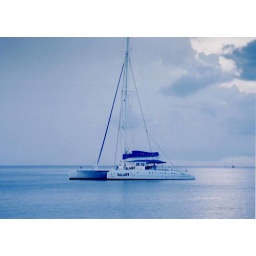
A sailboat in the blue seas and skies of the Caribbean Sea off the Ramp in Rodney Bay